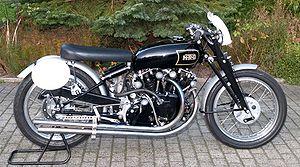
Vincent HRD est une marque de motos britannique.